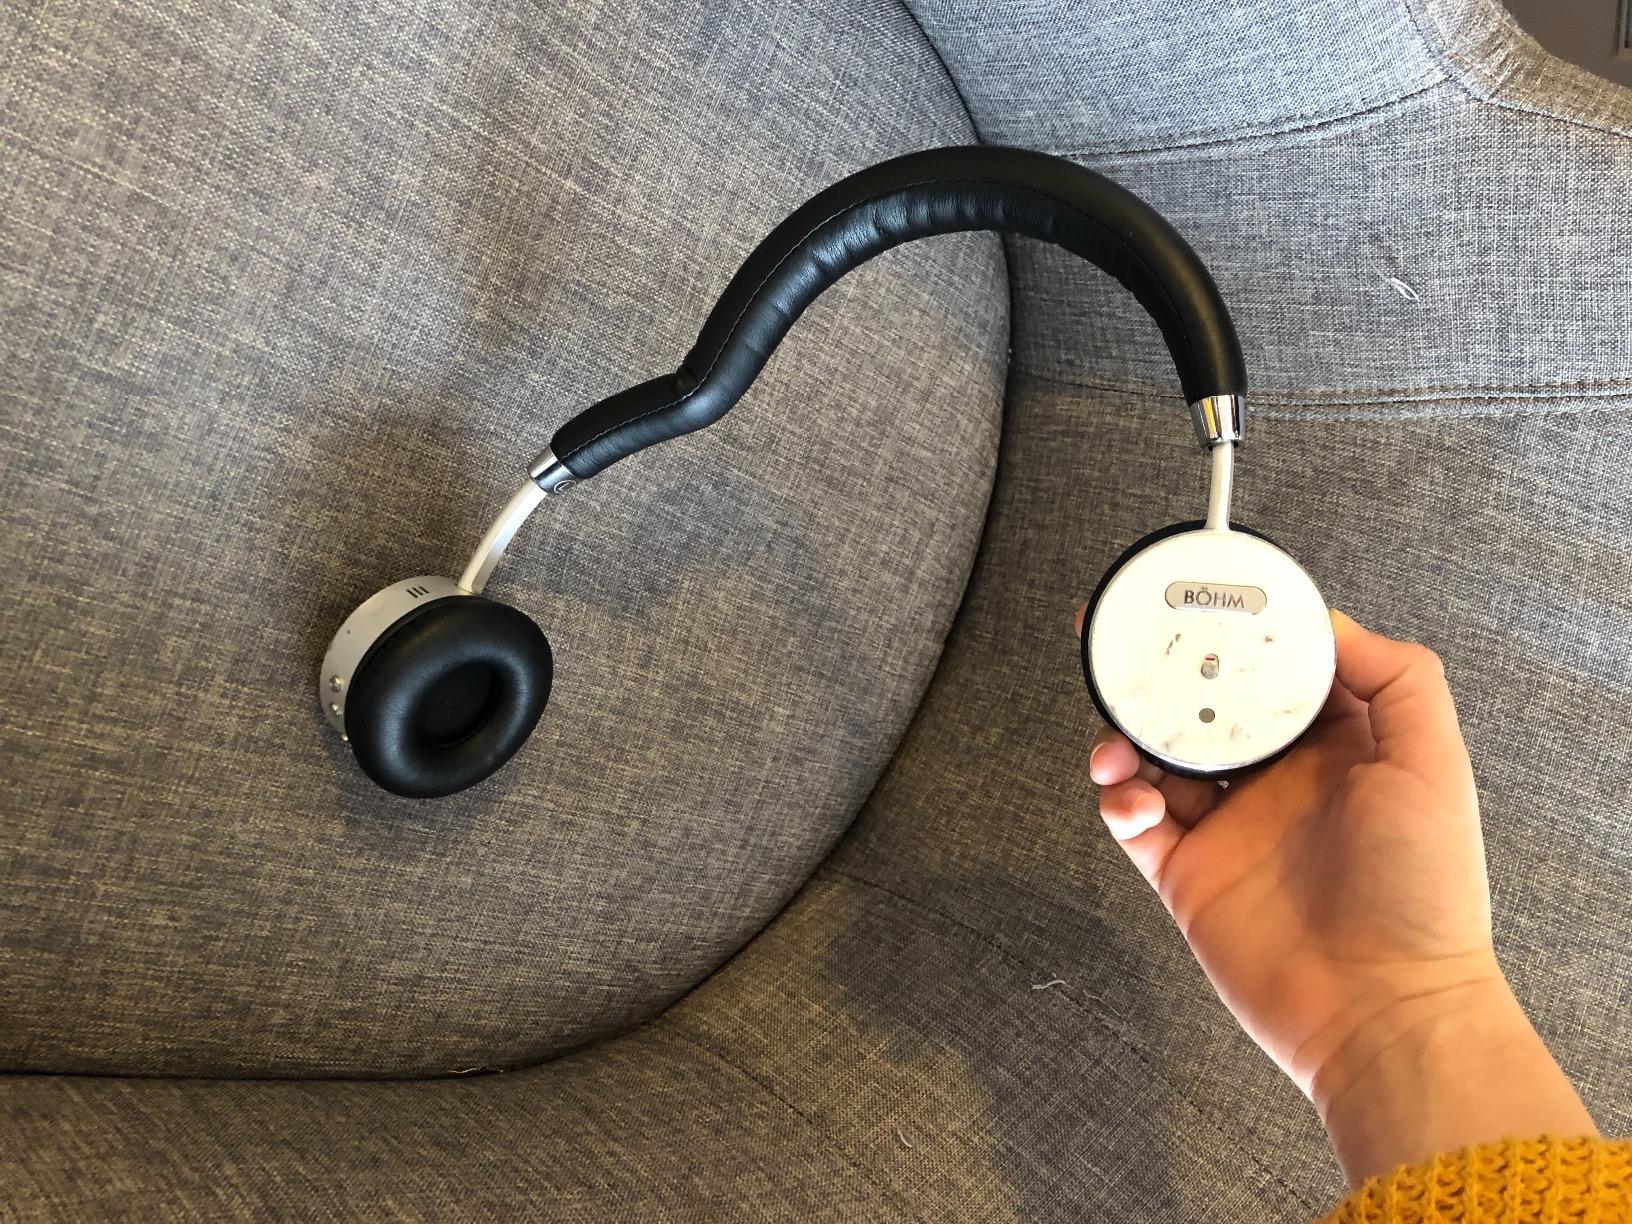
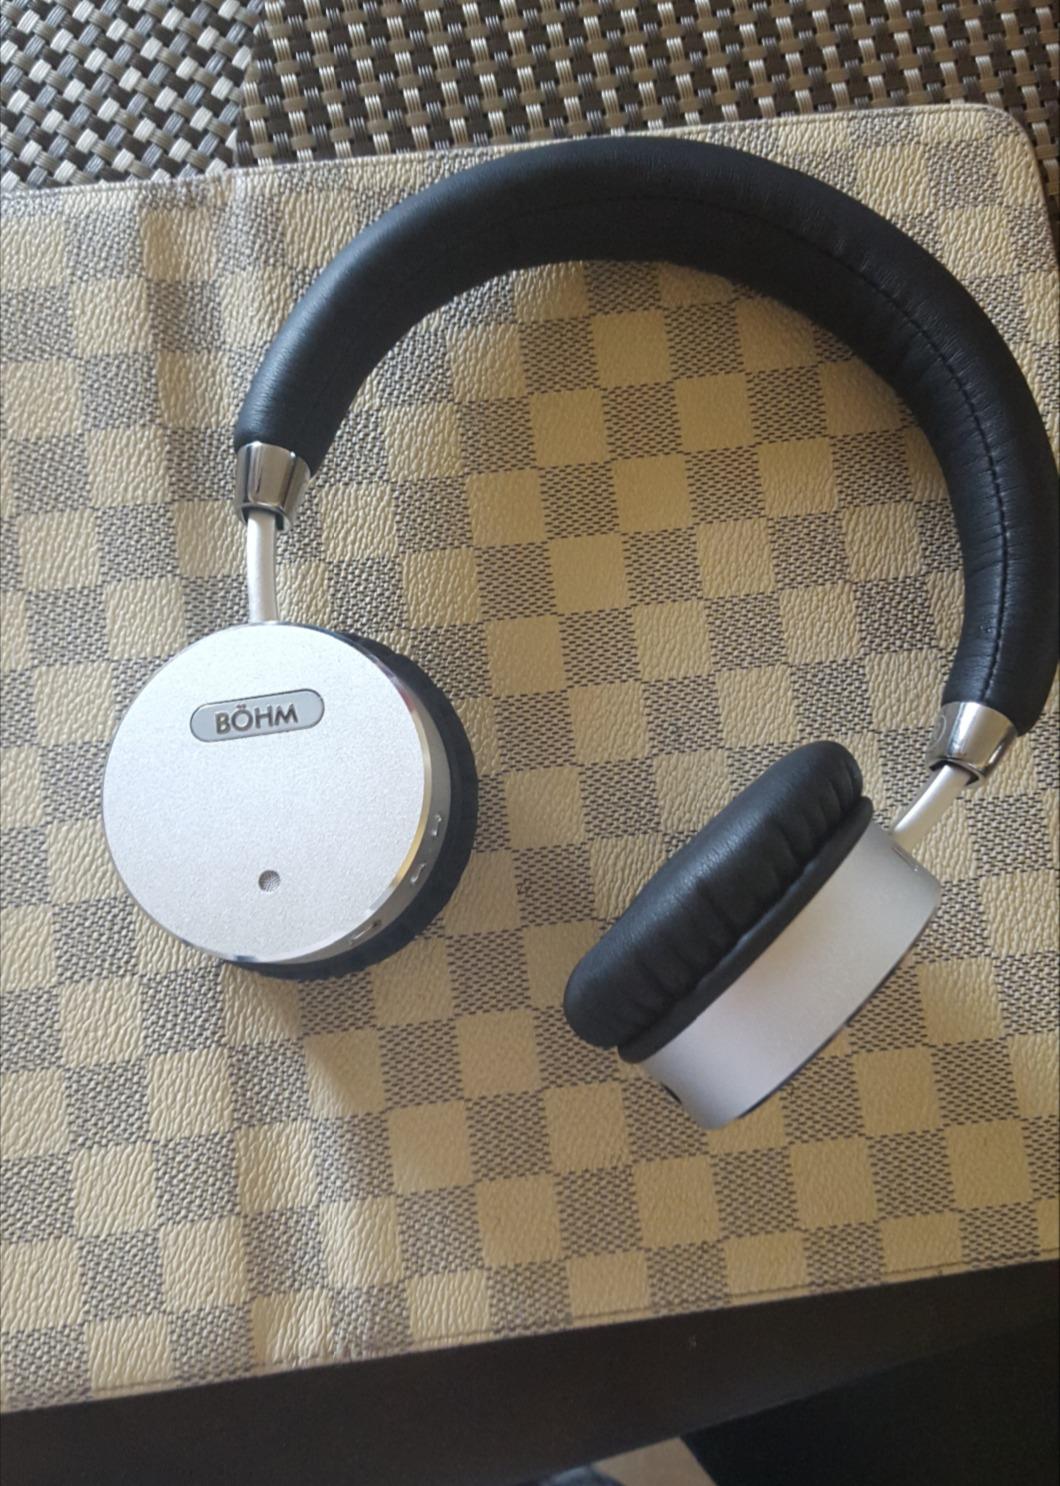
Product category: headphones
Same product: yes